Cameron Diaz

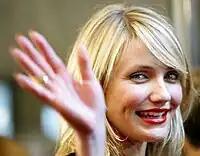
Diaz at the 2005 Toronto International Film Festival

Diaz received substantial defamation damages from suing American Media Incorporated, after the "National Enquirer" posted an article and pictures with the headline "Cameron Caught Cheating" on their website in May 2005. The photos claimed to show Diaz cheating on her boyfriend at the time, Justin Timberlake, with the married MTV producer of her show "Trippin'", Shane Nickerson. After Diaz complained, the article and pictures were removed from the web and the hard copy did not contain any of the content. The magazine apologized to Diaz, Timberlake, Nickerson and his wife for the distress caused and said the story was untrue and the picture showed no more than a goodbye hug between friends.